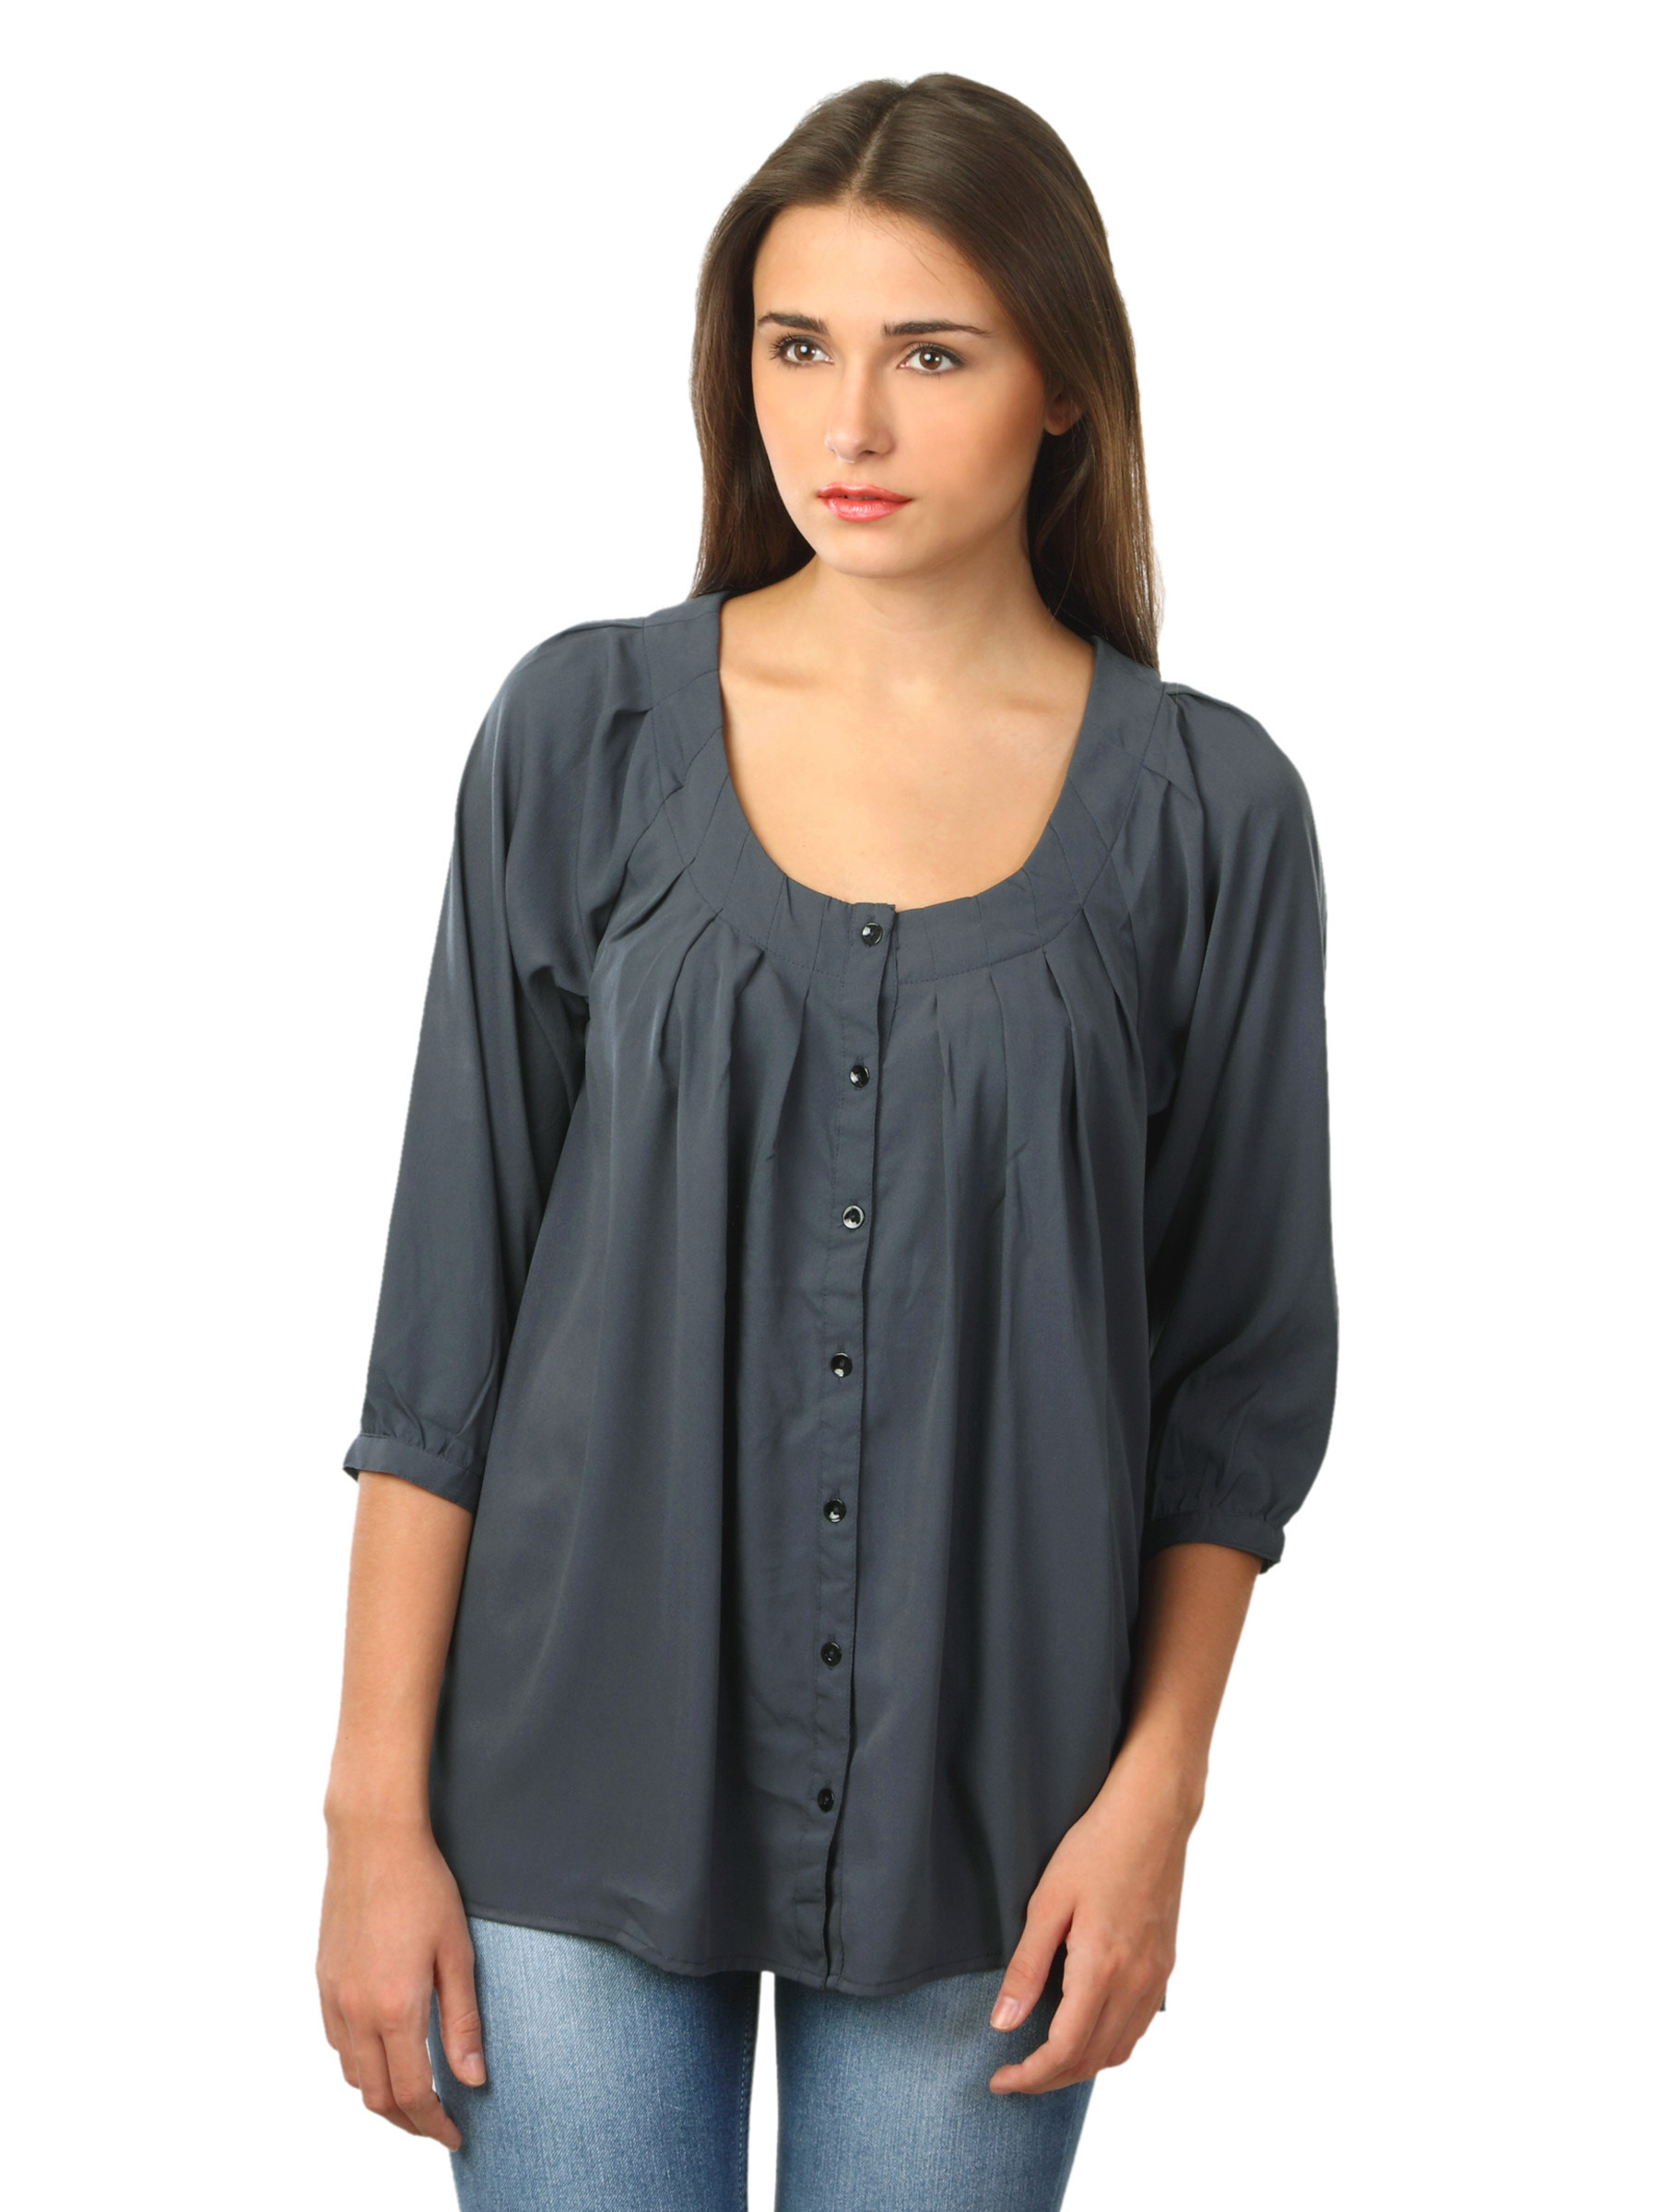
Vero Moda Women Blue Top
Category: Apparel / Topwear / Tops
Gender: Women
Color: Blue
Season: Summer 2012
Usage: Casual